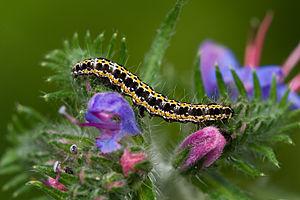
La vipérine commune ou vipérine vulgaire est une espèce de plantes dicotylédones de la famille des Boraginaceae, originaire d'Eurasie.
Ethmia bipunctella est une espèce de lépidoptères de la famille des Depressariidae et de la sous-famille des Ethmiinae.